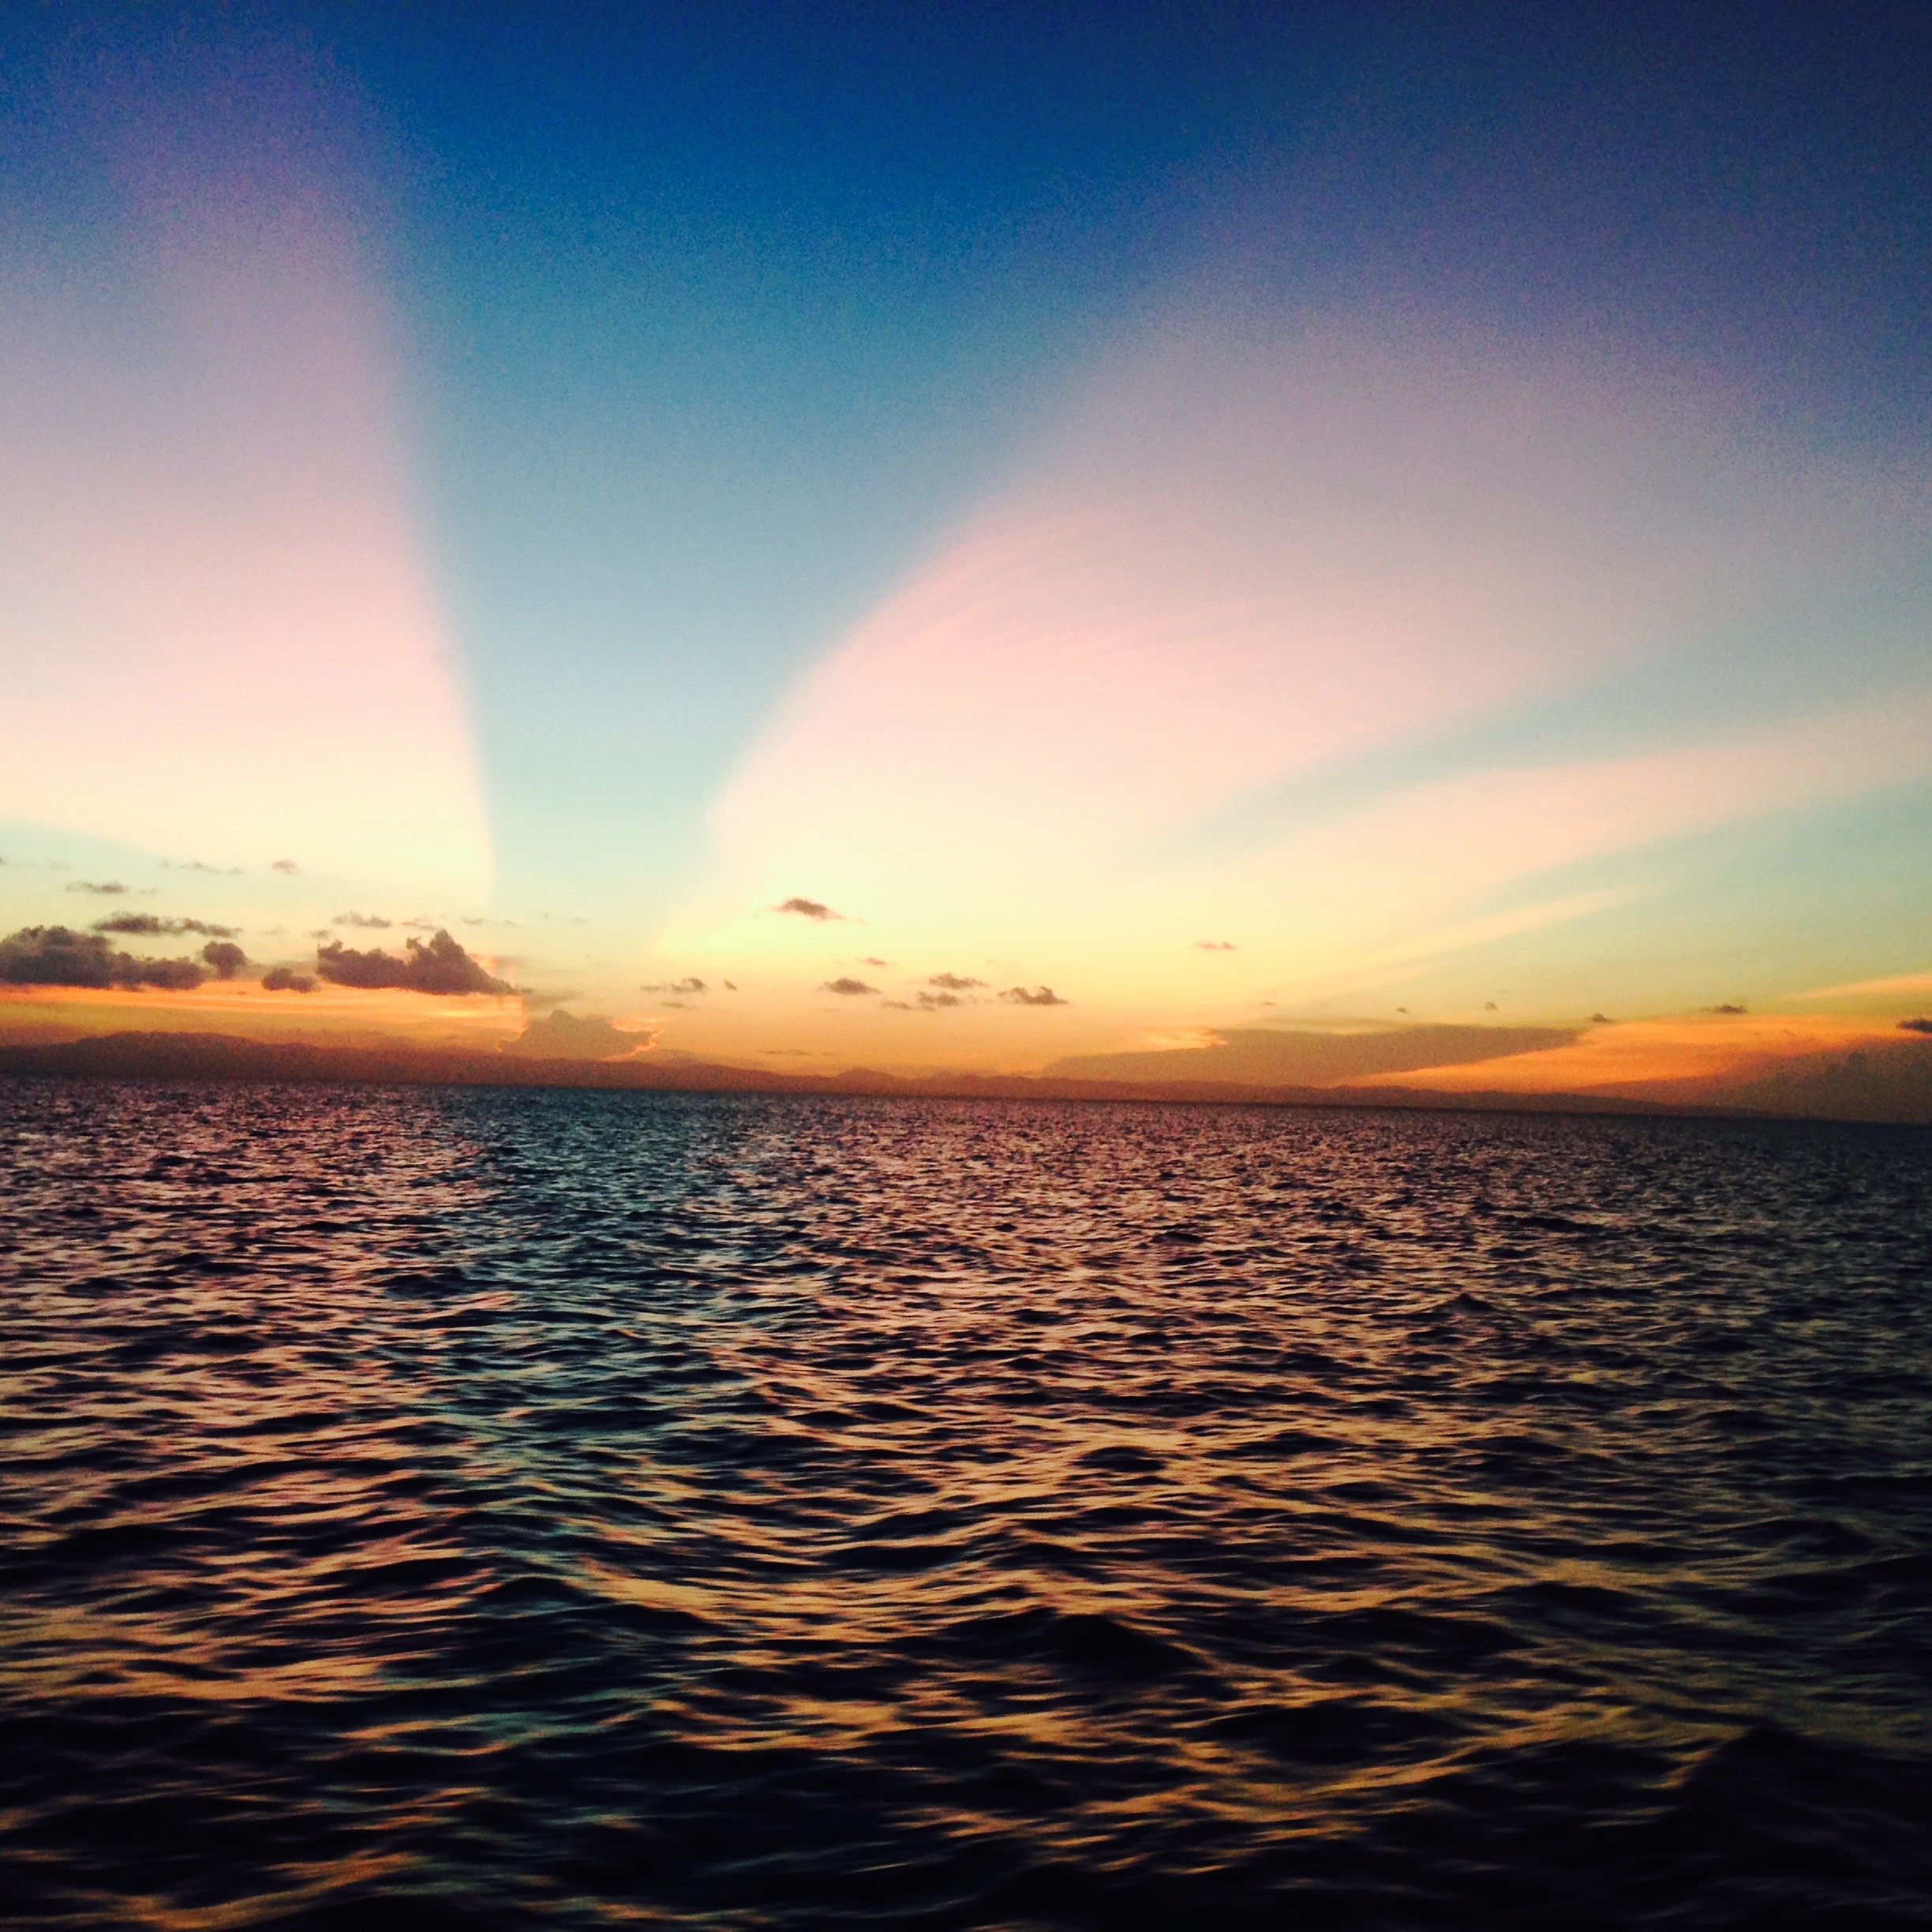
beach, sea, coast, ocean, horizon, cloud, sky, sun, sunrise, sunset, sunlight, shore, wave, dawn, atmosphere, dusk, evening, reflection, bay, body of water, afterglow, wind wave